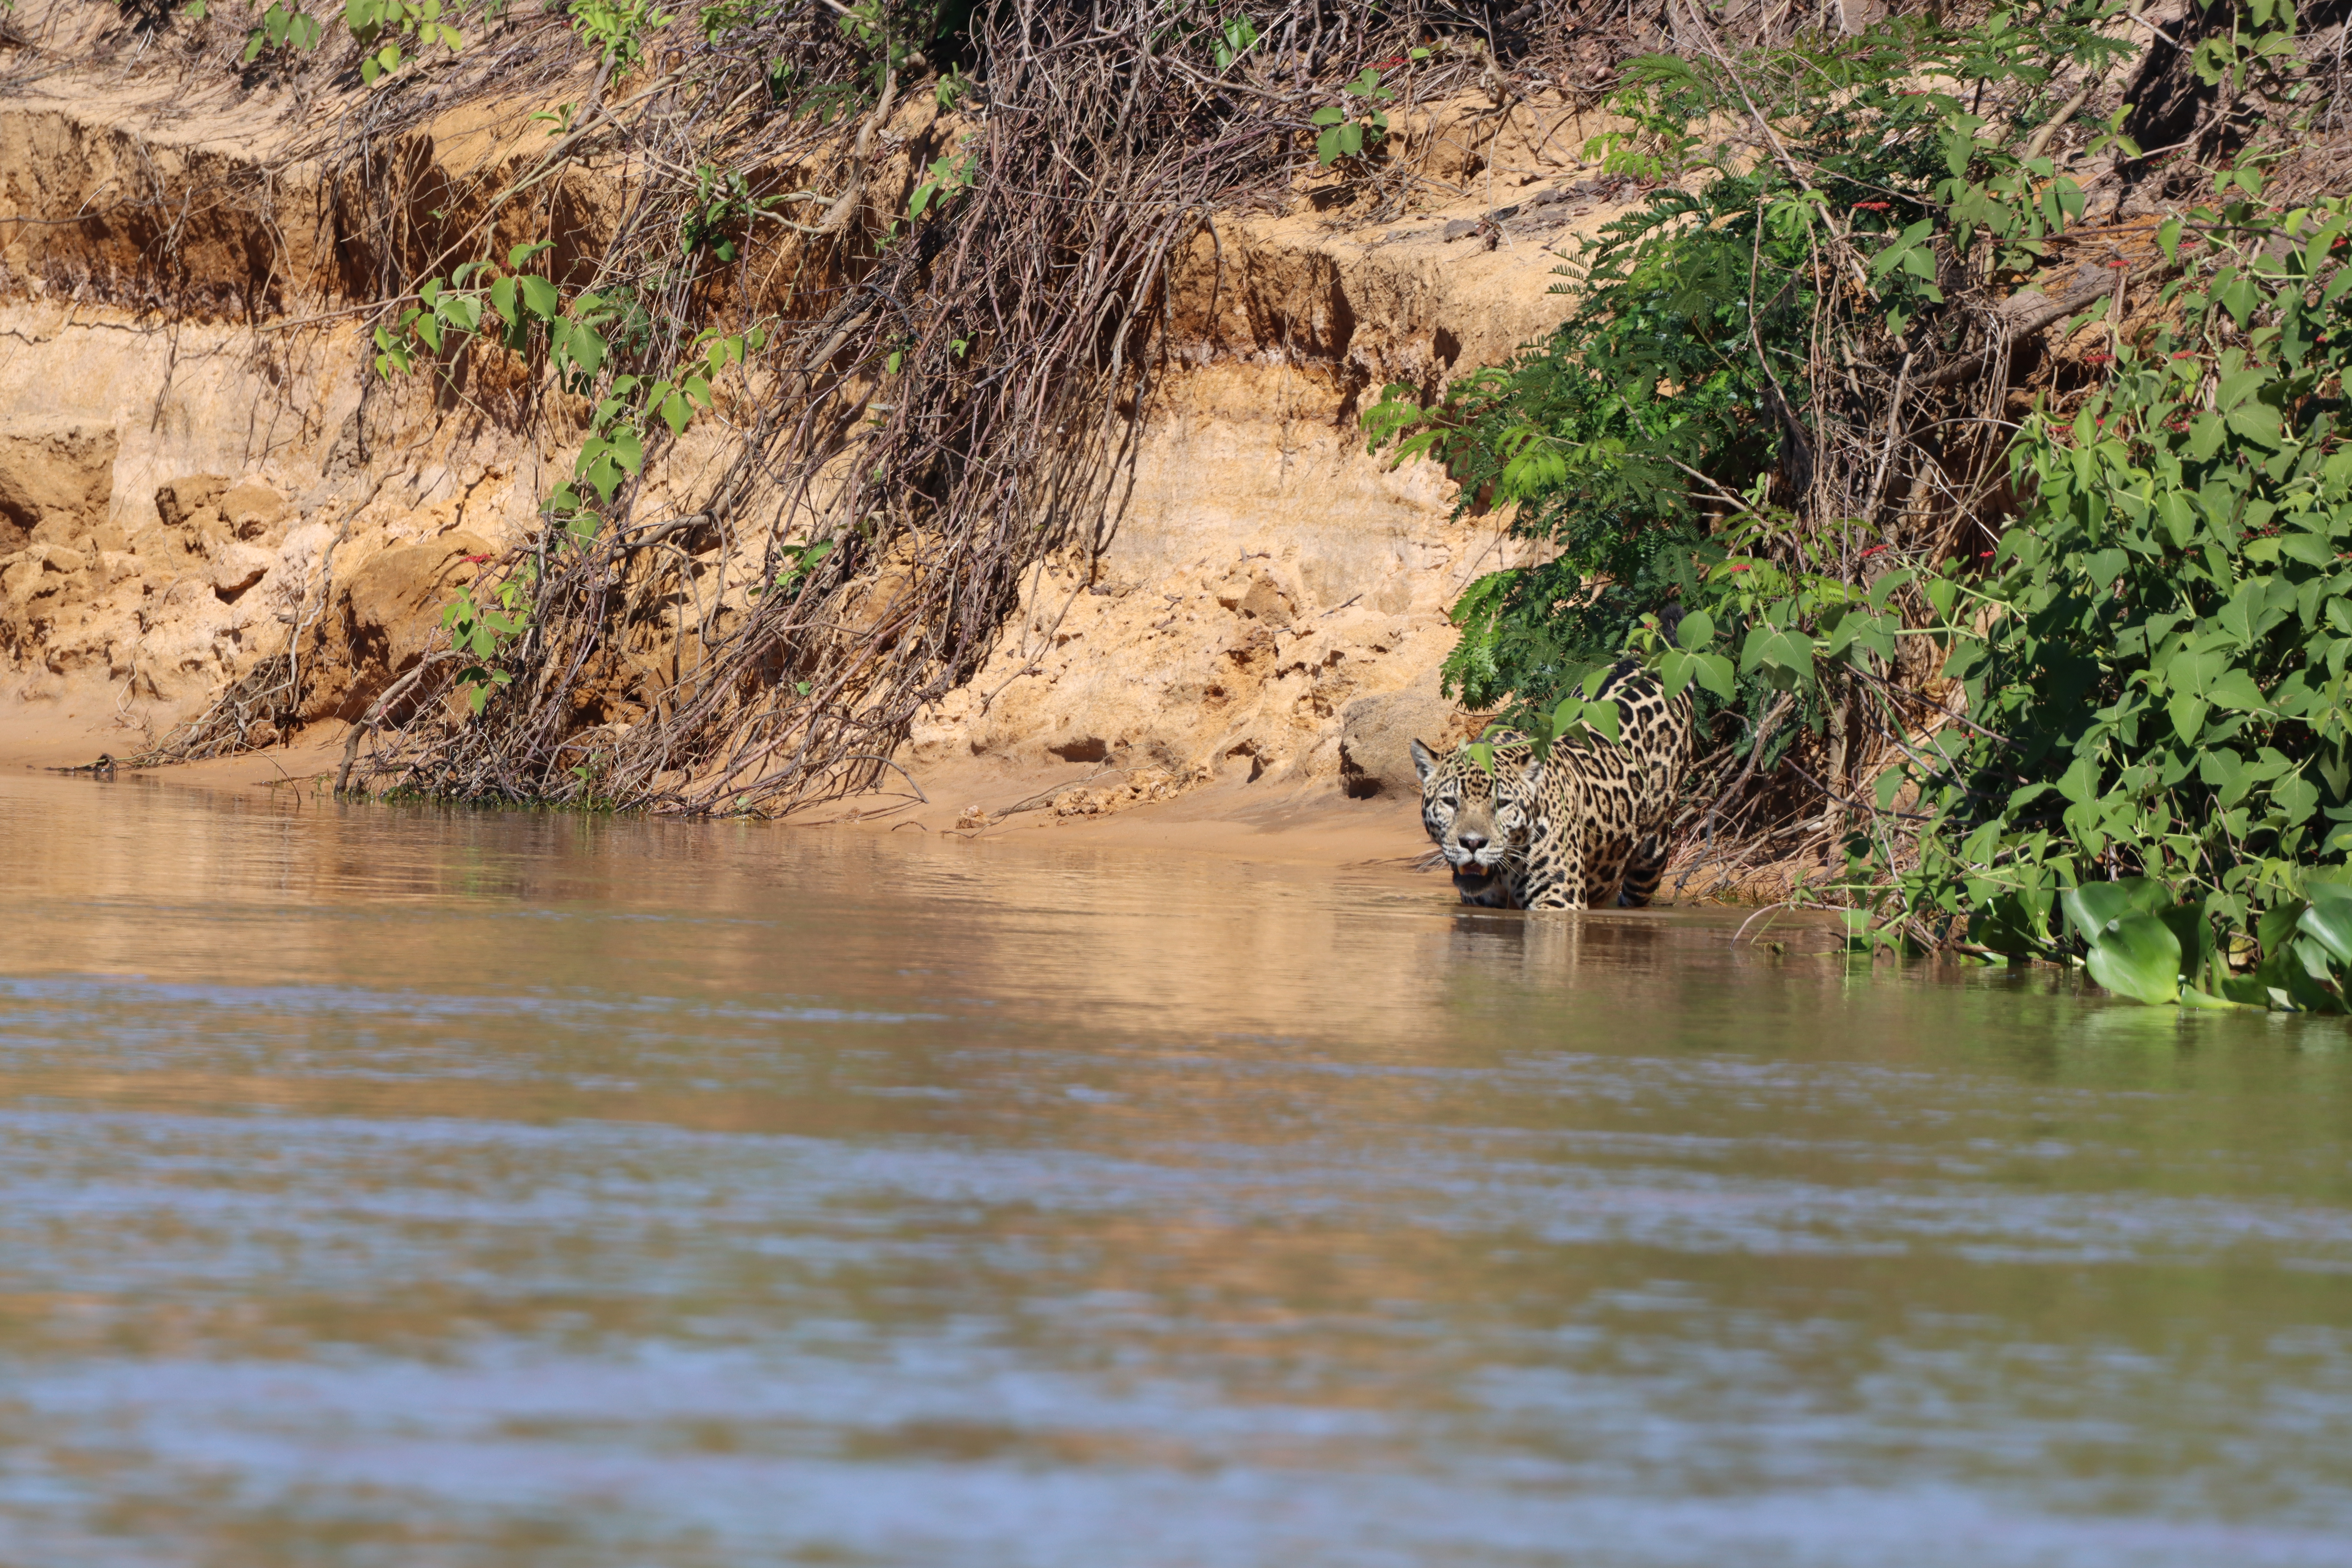
Jaguar: Ti